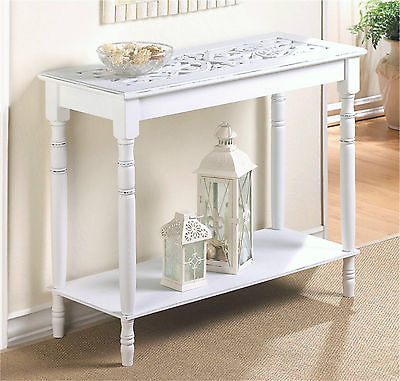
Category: table